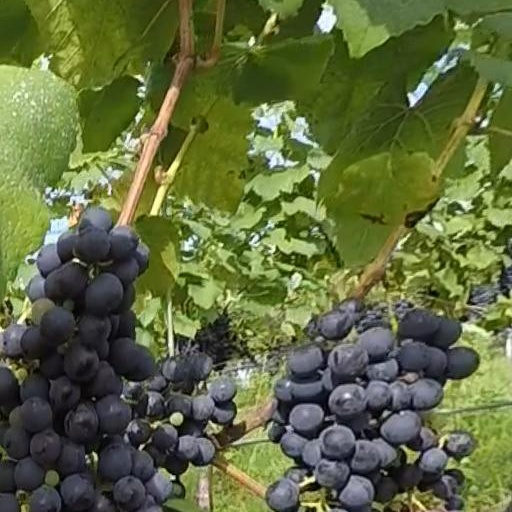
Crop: grape